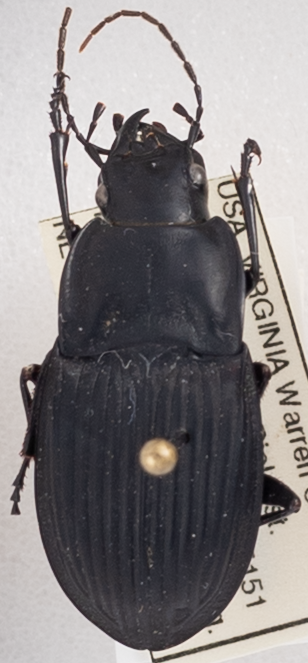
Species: Dicaelus dilatatus dilatatus
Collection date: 2019-08-15
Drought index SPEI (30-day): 0.198
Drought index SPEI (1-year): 1.93
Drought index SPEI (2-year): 2.09